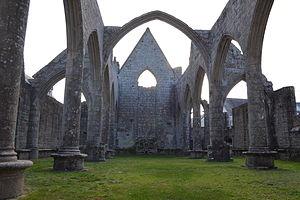
Chapelle Notre-Dame-du-Mûrier - Batz-sur-Mer (Loire-Atlantique)
La chapelle Notre-Dame-du-Mûrier est une chapelle catholique en ruines située à Batz-sur-Mer dans le département français de la Loire-Atlantique.